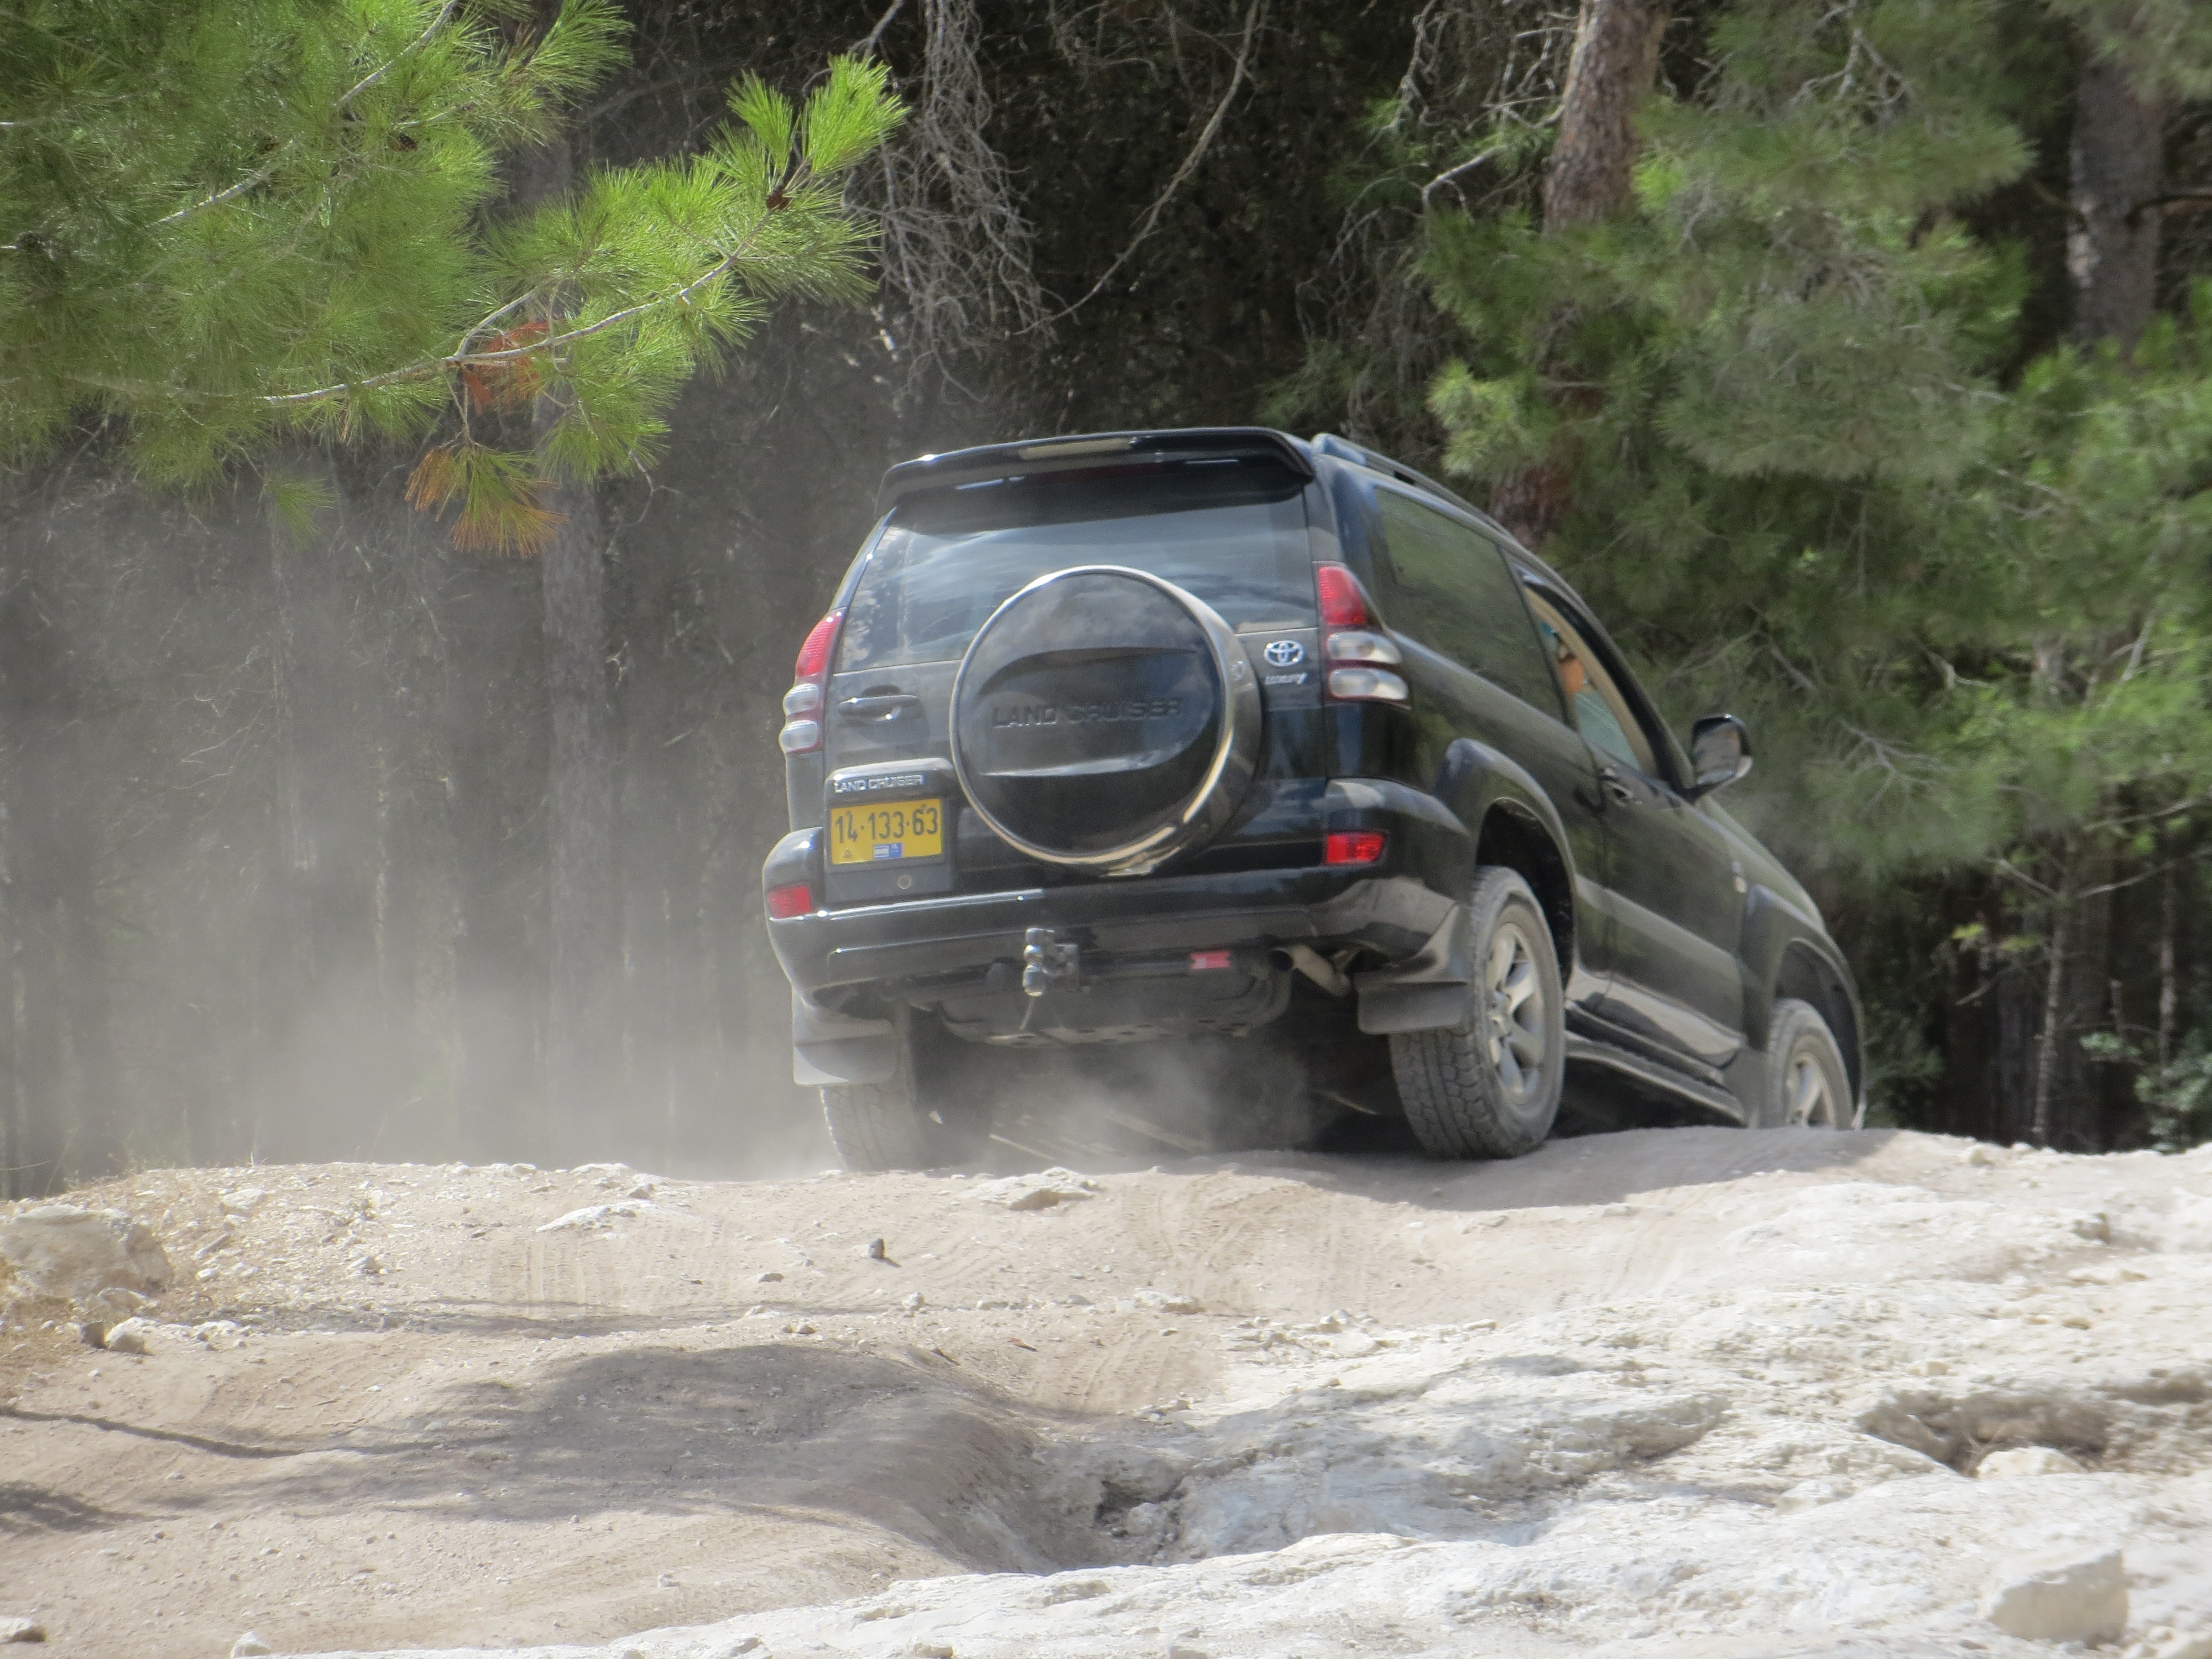
car, vehicle, mud, extreme, material, toyota, off road, off road vehicle, automotive exterior, off roading